Steine Chapel

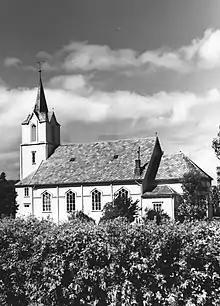
View of the church

Steine Chapel is a parish church of the Church of Norway in Nærøysund Municipality in Trøndelag county, Norway. It is located in the village of Steine. It is one of the churches for the Nærøy parish which is part of the Namdal prosti (deanery) in the Diocese of Nidaros. The white, wooden church was built in a long church style in 1911 using plans drawn up by the architect Ole Scheistrøen. The church seats about 300 people.